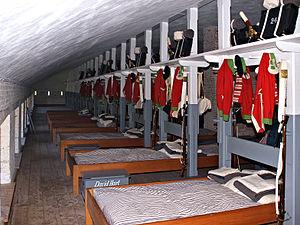
L’île aux Noix est une île sur la rivière Richelieu au Québec, proche du lac Champlain. L'île aux Noix a une superficie de 210 acres au milieu du Richelieu. L'île est un site historique du fort Lennox.
Le Fort Lennox est un fort érigé à l'Île-aux-Noix dans la rivière Richelieu au Québec, entre 1819 et 1829, pour protéger la colonie d'une invasion américaine. Il est aujourd'hui un lieu historique national administré par Parcs Canada.
Un dortoir est une grande salle comprenant plusieurs lits généralement alignés le long des murs sur la longueur de la pièce. Il apparaît souvent dans ce que la sociologie appelle des institutions totales : casernes, pensionnats, etc. à la place des chambres à coucher individuelles ou partagées.